Jerusalem Peace Lions Football Club

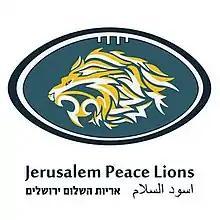
Jerusalem Peace Lions' official logo

The club has its roots in the Peace Team project that was curated by Peres Center for Peace and Innovation.